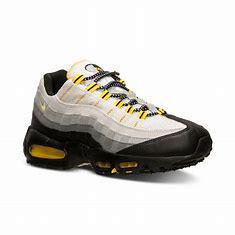
Brand: Nike
Model: Air Max 95